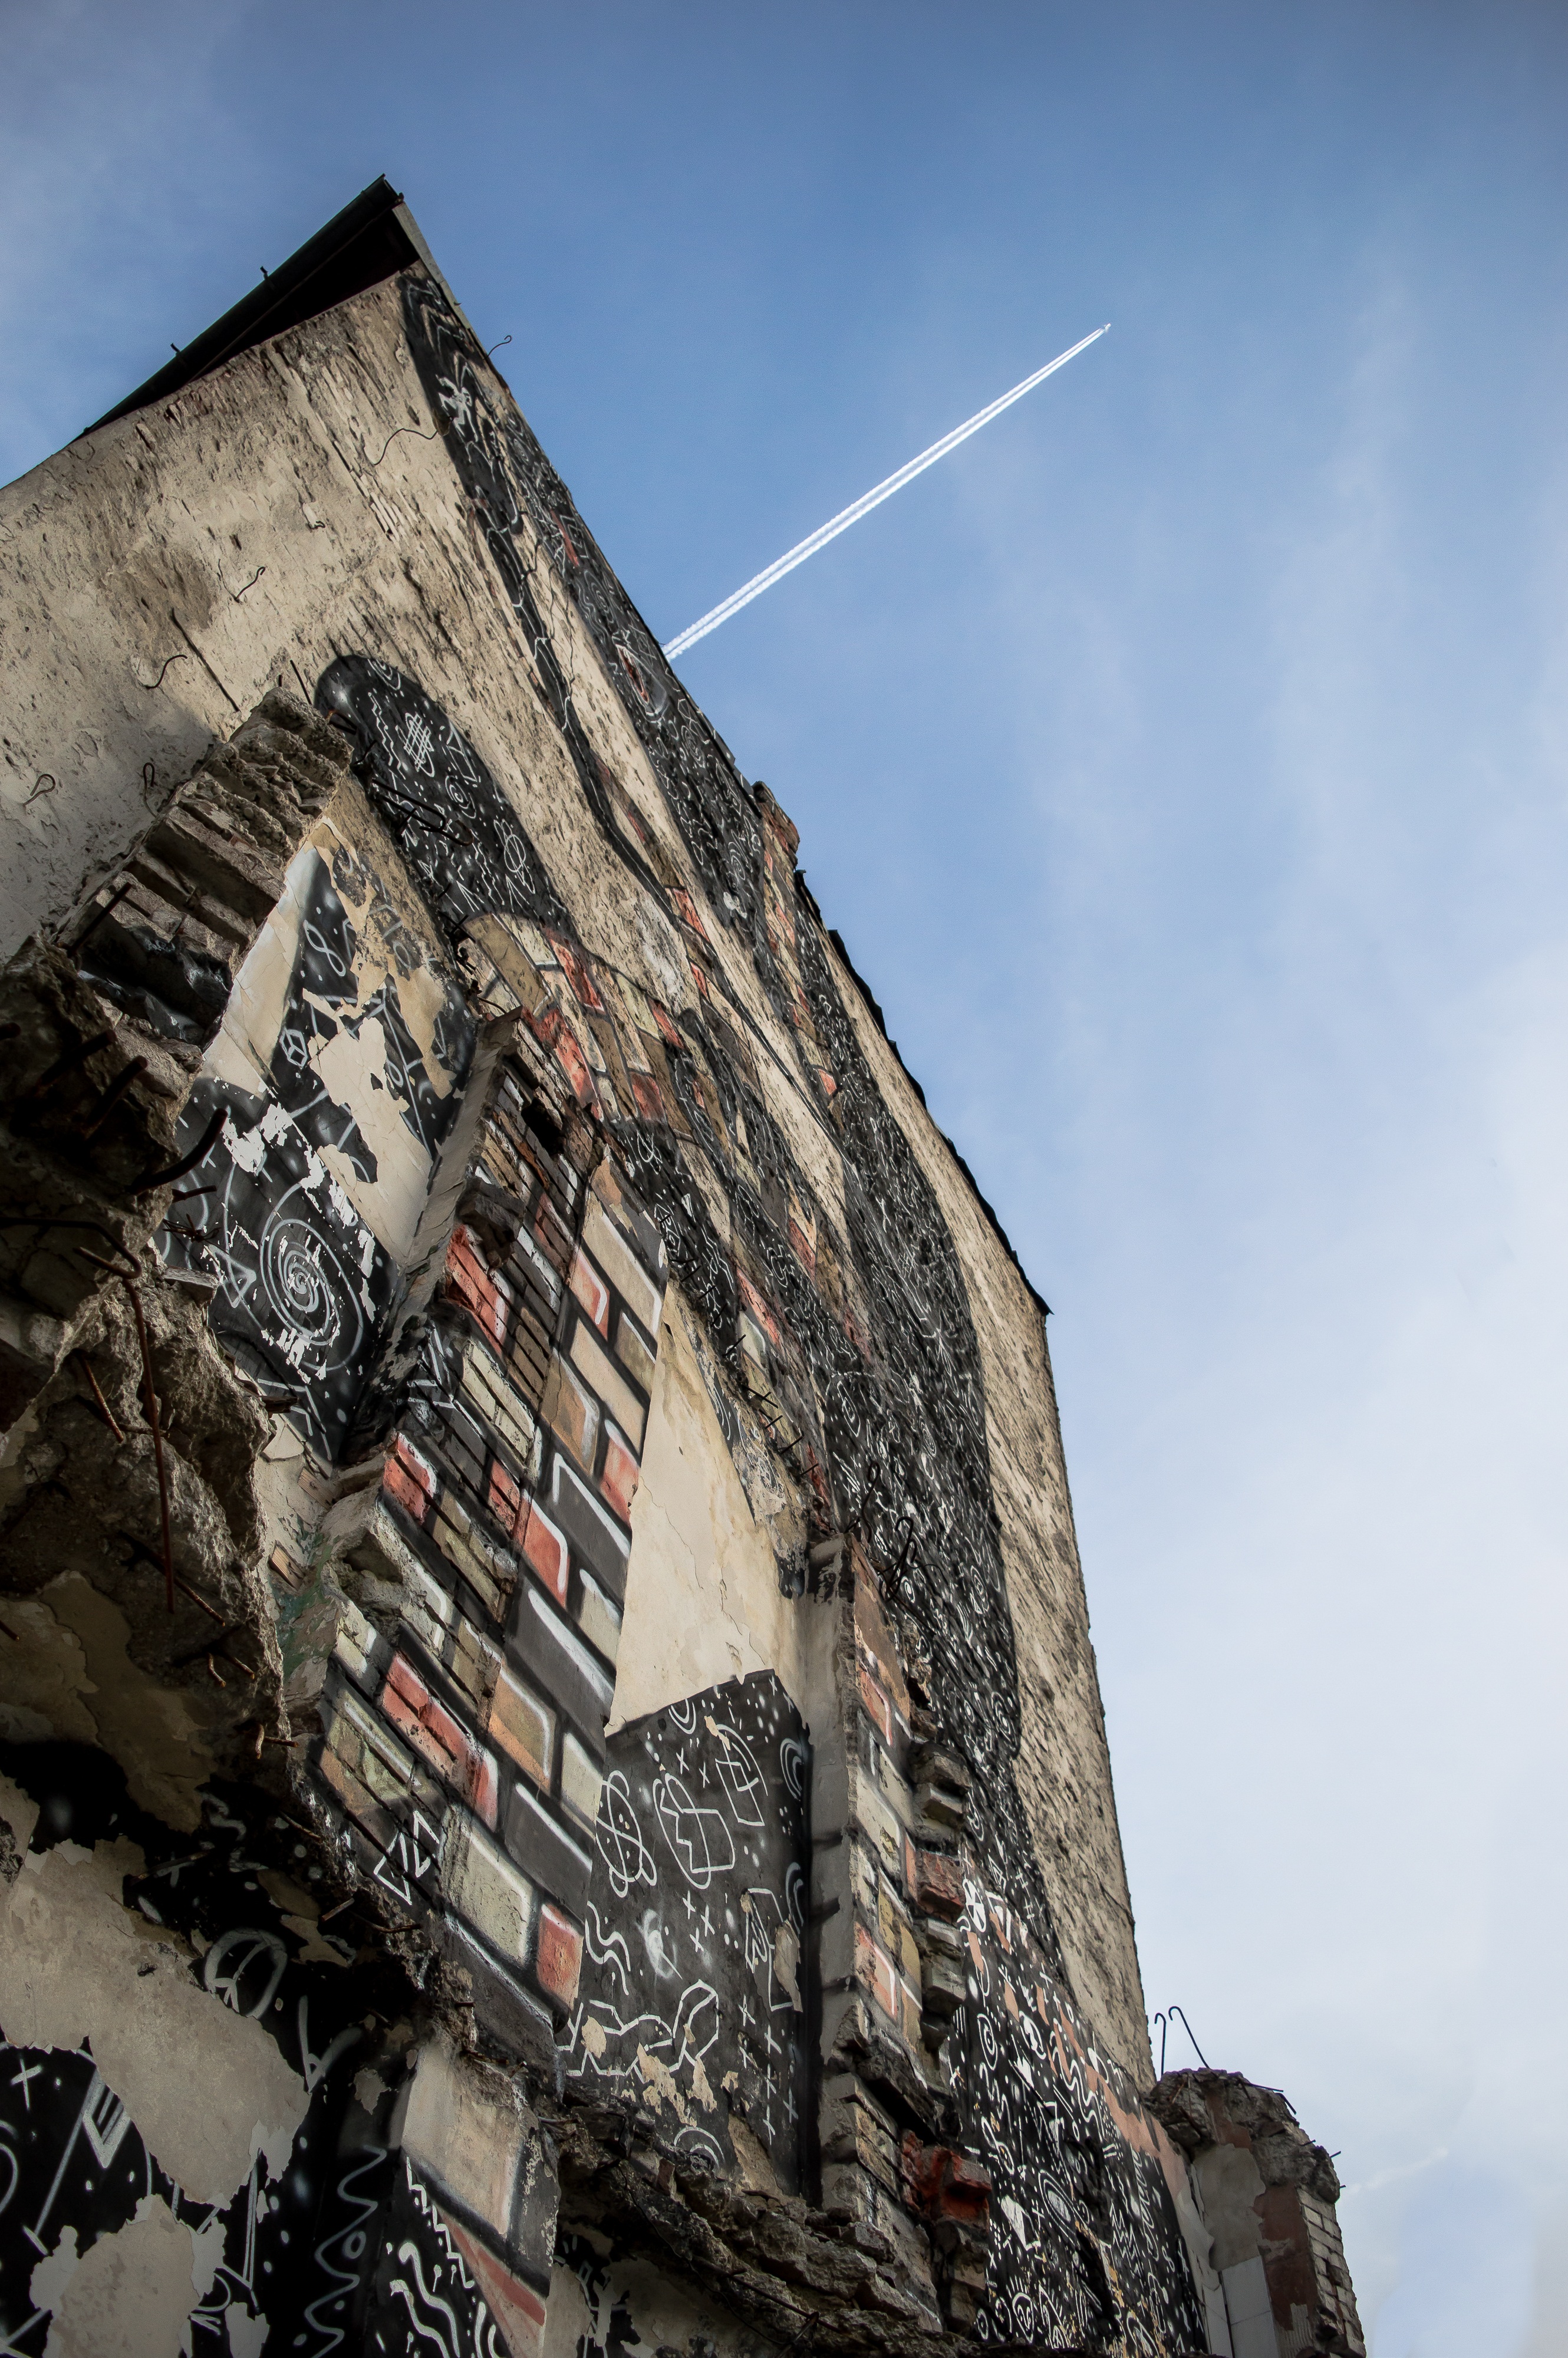
rock, architecture, sky, street, perspective, building, wall, monument, plane, tower, castle, landmark, blue, graffiti, place of worship, blue sky, art, temple, spire, ruins, flat, bucharest, bucuresti, abandoned building, ancient history, albatru sky, visit mumbai, visit romania, albatru